GaraSh

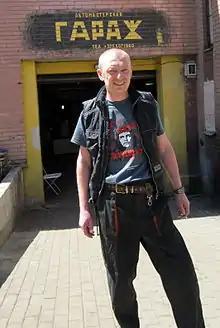
Alexandr Kullinkovich posing behind the scenes of «GaraSh» movie in Minsk, Belarus

GaraSh is a Belarusian comedy film first released in 2015, directed by Andrei Kureichik.